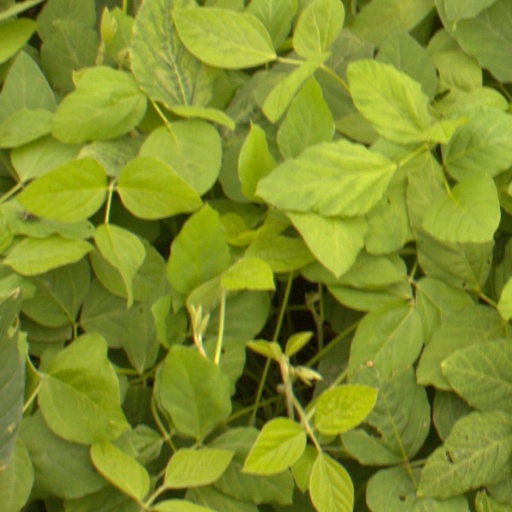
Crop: soybean